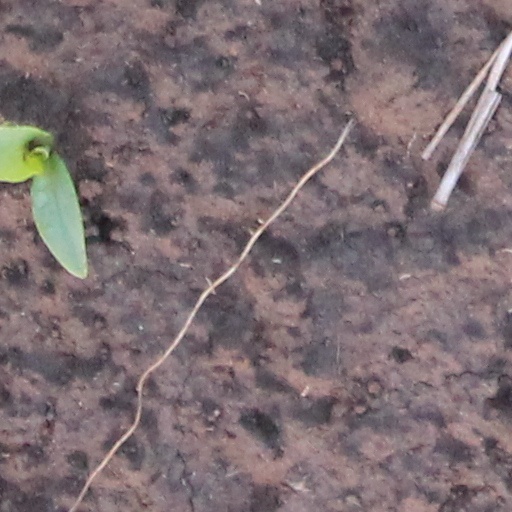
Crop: wheat